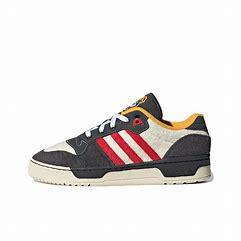
Brand: adidas
Model: Rivalry Skate